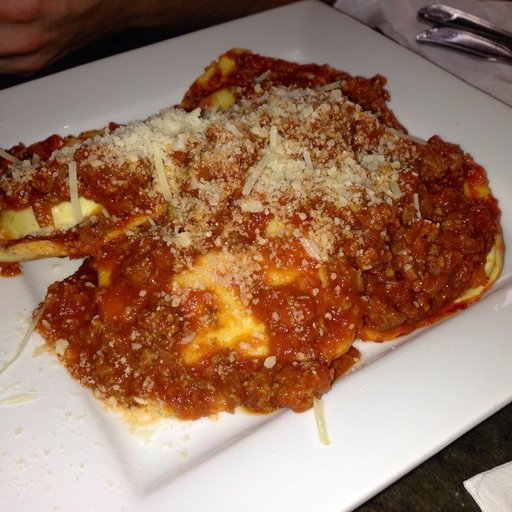
Label: ravioli